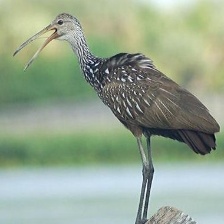
Species: LIMPKIN
Scientific name: ARAMUS GUARAUNA